Fritz Dupre

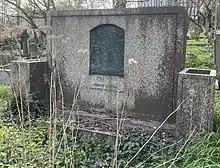
Grave of Fritz Dupre in Highgate Cemetery

Dupré became a naturalised British citizen in 1900. He married Magdalena Eva Elisabeth Hecker ("Else") and they had six children. The family's first home was 2 Clifton Hill, St John's Wood, following which they moved to The Firs, a large 18th century mansion, now listed Grade II, beside Hampstead Heath, near the Spaniards Inn. They also owned a large holiday house on the esplanade in Frinton-on-Sea, Essex, called Turret Lodge, which had been used as a hospital during the Great War.